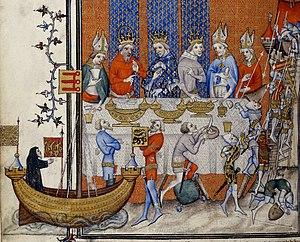
Devant les trois souverains (Charles IV avec la couronne fermée, Charles V au centre, vêtu d'une robe fleurdelisée, et Wenceslas à droite} entourés par des évêques, se déroule le grand entremets. Les entremets étaient des spectacles prévus pour égayer les longs banquets officiels. Une représentation est alors donnée en ce jour des Rois 1378. Il s'agit de la première croisade